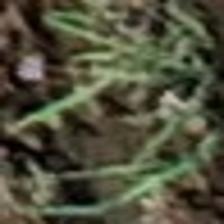
Label: clustered